Moonrise (film)

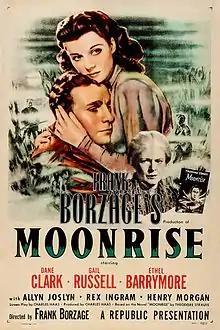
Theatrical release poster

Moonrise is a 1948 American film noir crime film directed by Frank Borzage starring Dane Clark, Gail Russell and Ethel Barrymore. It is based on the 1946 novel of the same name by Theodore Strauss. The plot concerns the son of a man who was hanged for murder, leading to his own bullying by others and subsequent trials when he commits a crime in self-defense.